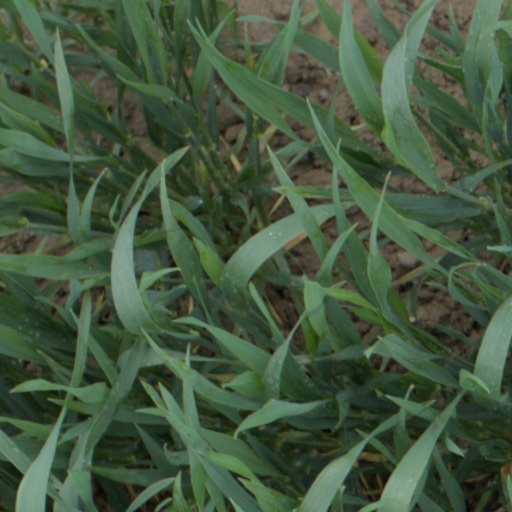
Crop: wheat